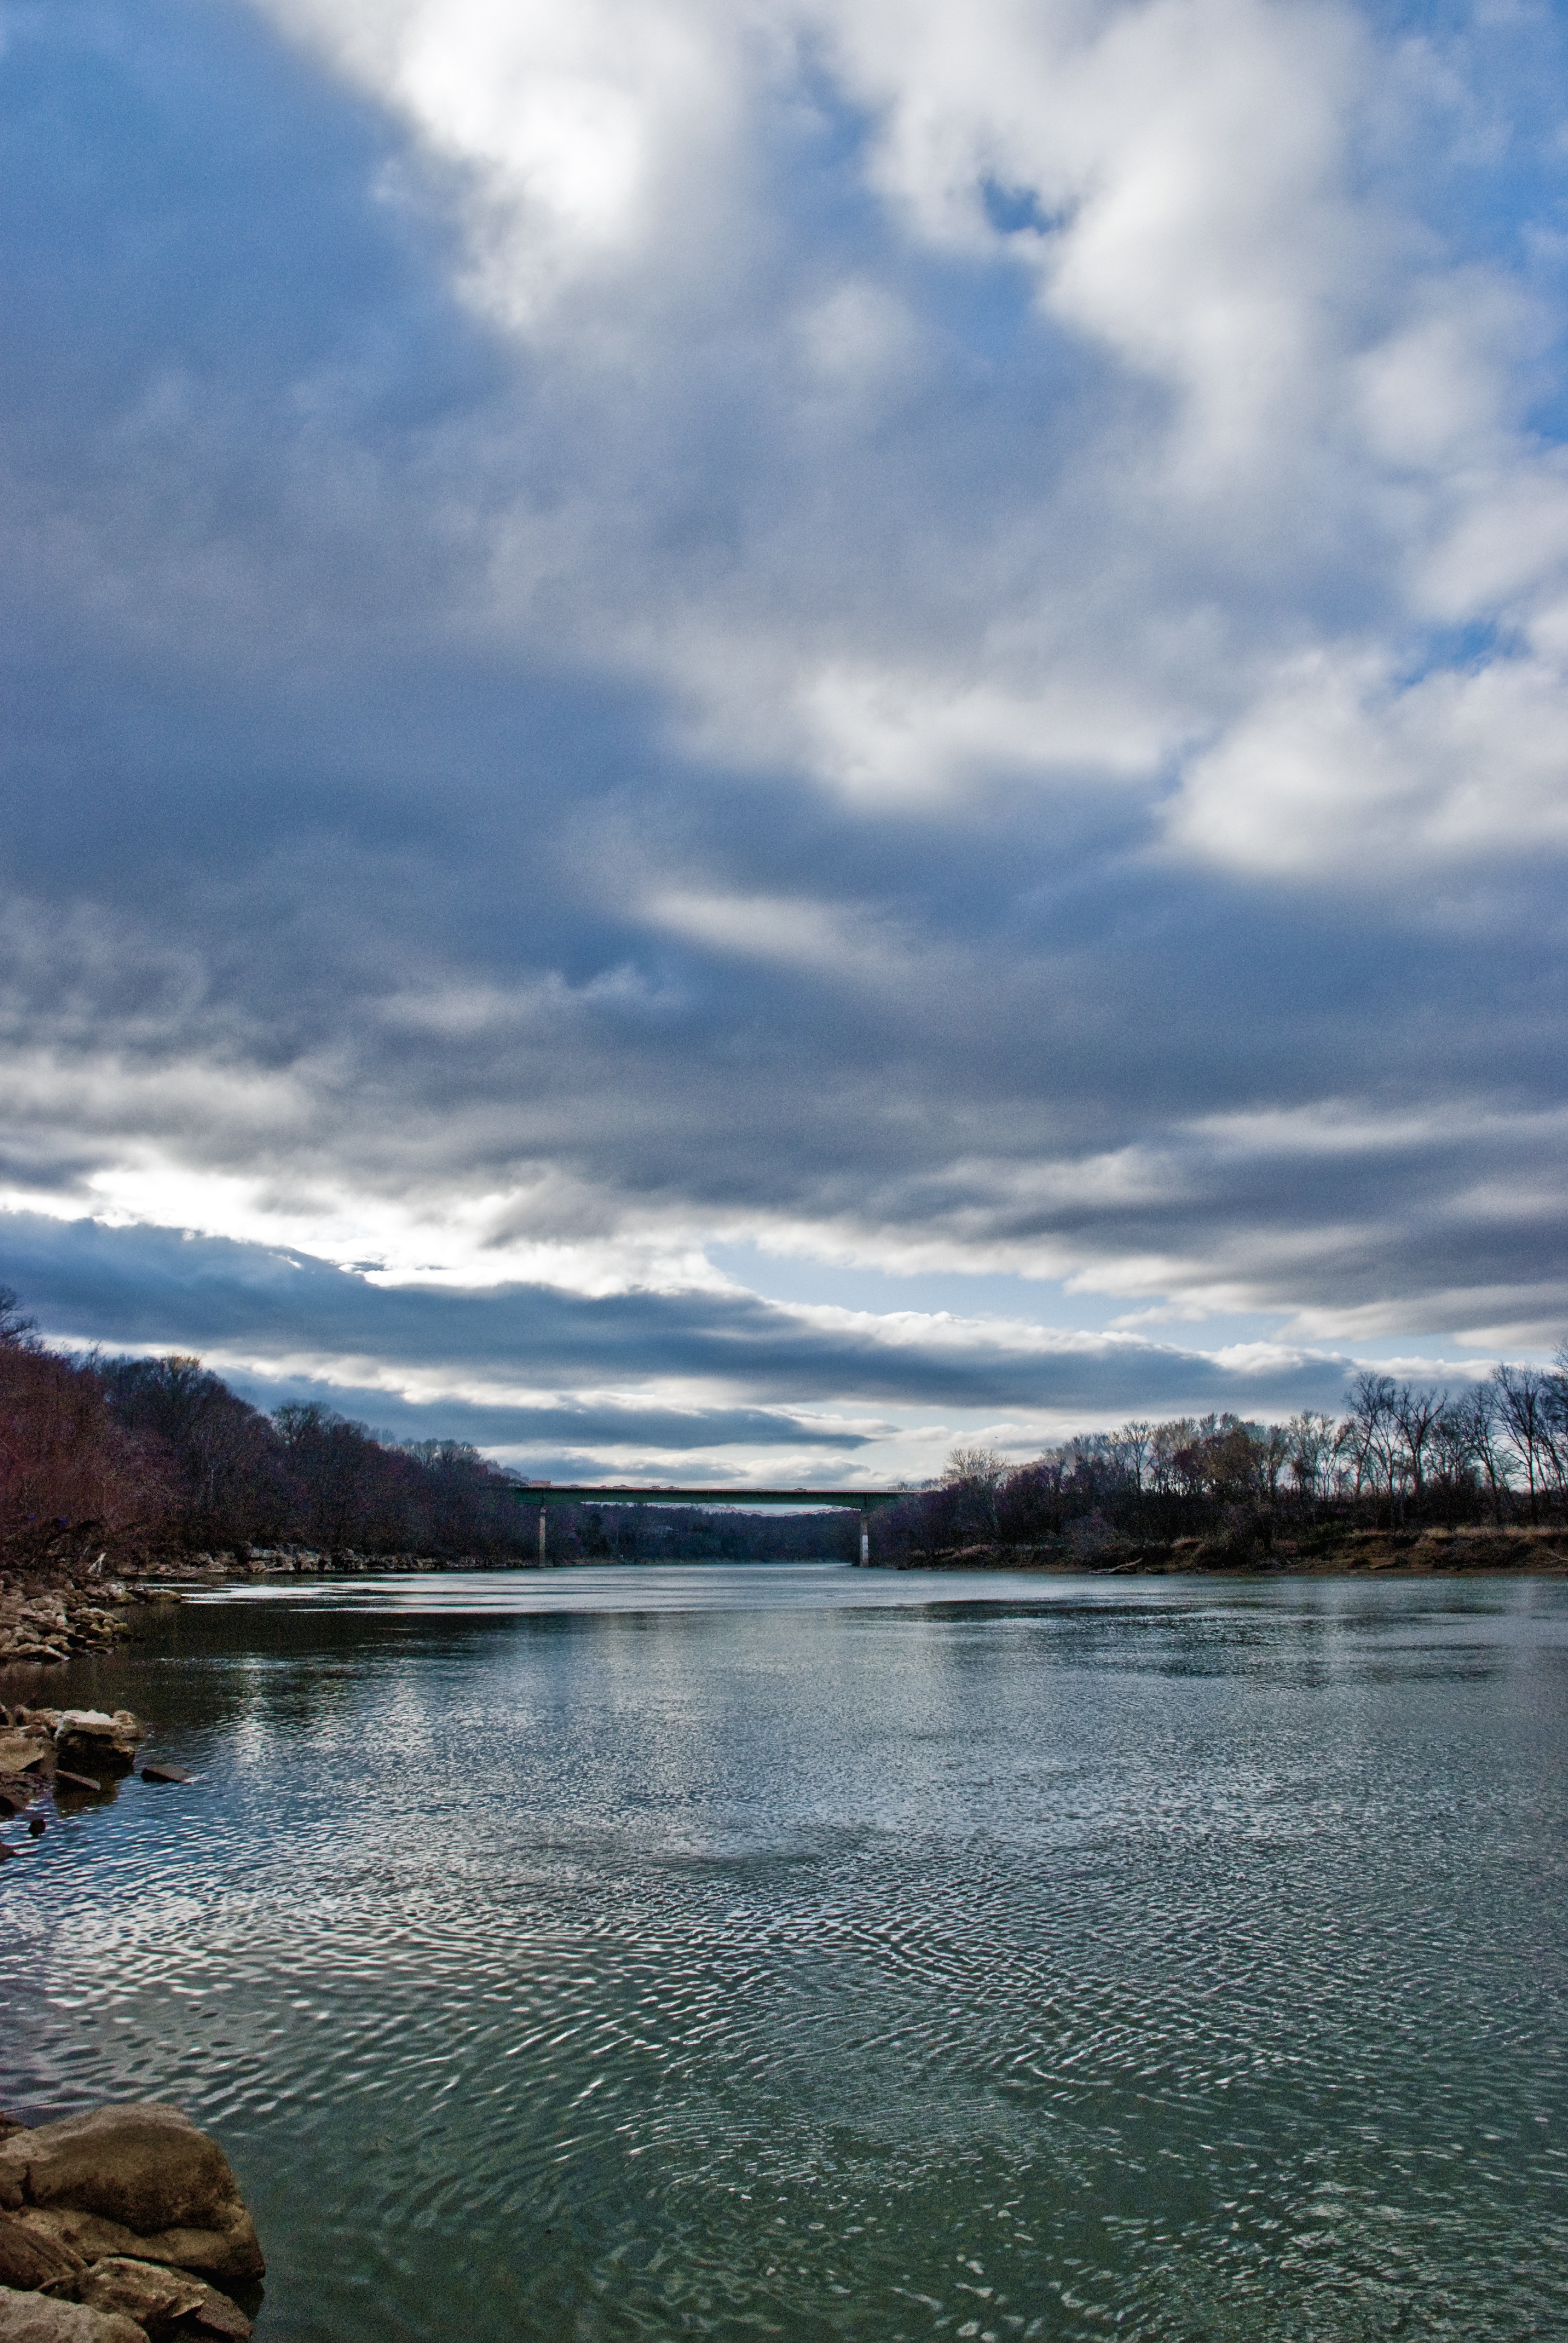
landscape, sea, water, nature, horizon, mountain, snow, cloud, sky, sunlight, morning, shore, lake, dawn, river, dusk, evening, reflection, relax, reservoir, body of water, clouds, loch, river bank, meteorological phenomenon, atmospheric phenomenon